Canon Alexander Galloway

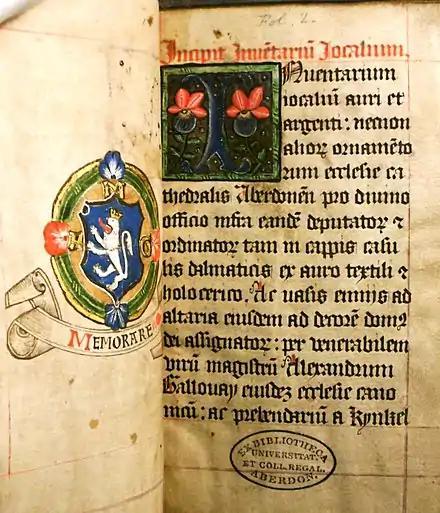
Galloway's arms (LHS) on f1r of MS250 - The Inventory of St Machar (1549). The manuscript is in Galloway's hand.

While his family circumstances remain unclear, Galloway had substantial wealth. He used this during his life to fund various projects as well as allowing him to live comfortably in residences in the parish where he was Prebendary (Kinkell) and in the Chanonry in Old Aberdeen. During his lifetime he provided funds to allow scribes to prepare records of the church St Nicholas in Aberdeen, the cathedral of St Machar in Old Aberdeen, and various Rectoral reports for King’s College (University of Aberdeen). It is believed that the 1549 report on his Rectoral “visitation” is in his own hand. He also provided funds to purchase lands for church purposes and in one instance for a Hospital for “Bedeswomen” at the Foot O’Dee in Aberdeen. He took arms sometime after c.1500 that reference Fergus of Galloway. These arms were used by Galloway to decorate many of his liturgical works. They also appear in his own hand on an inventory of St Machar Cathedral.